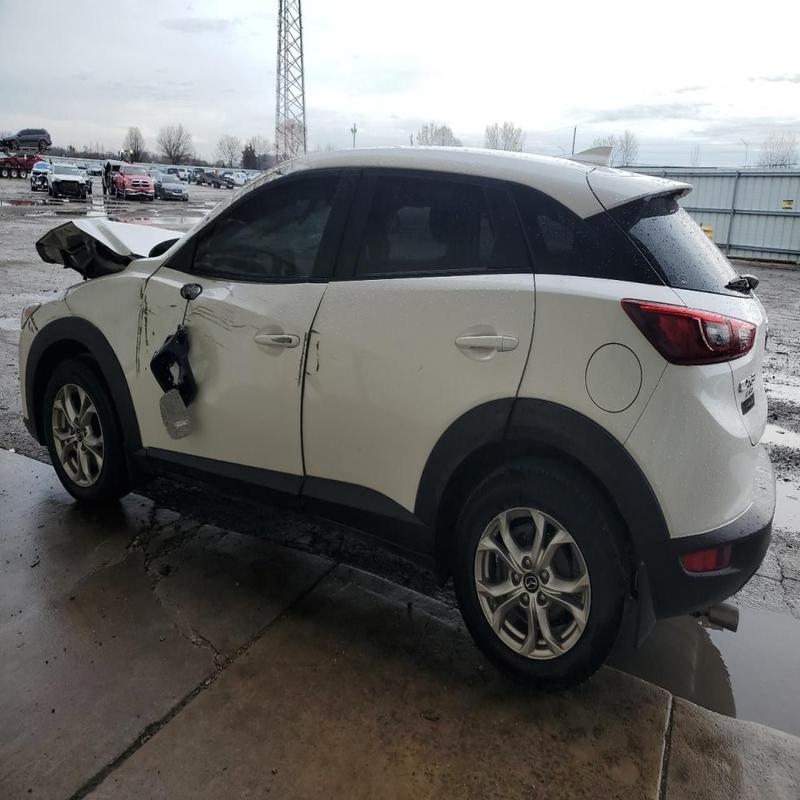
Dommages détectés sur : capot, aile avant gauche, porte avant gauche, porte arrière gauche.
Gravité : majeur